Balandin (crater)

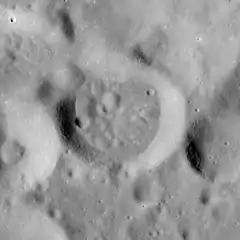
Apollo 15 image

Balandin is a small crater that is located on the far side of the Moon. It lies within the large walled plain Gagarin, close to the eastern rim.